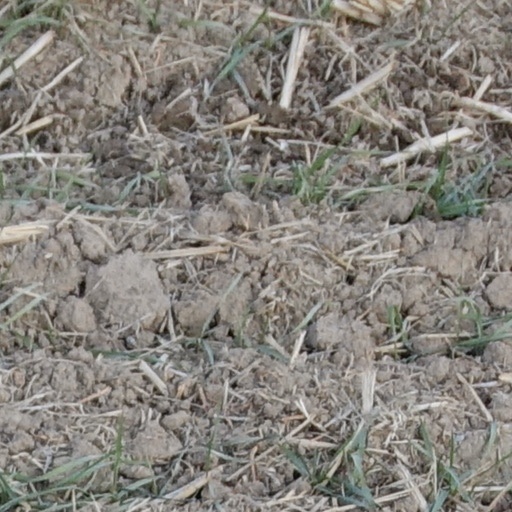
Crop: wheat